Friedrich Staphylus

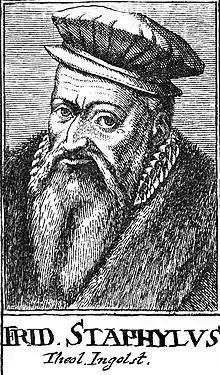
A contemporary engraving of "Friedrich Staphylus, theologian of Ingolstadt".

Friedrich Staphylus (Lat. Fridericus) (27 August 1512 – 5 March 1564) was a German theologian, at first a Lutheran Protestant and then a Catholic convert.